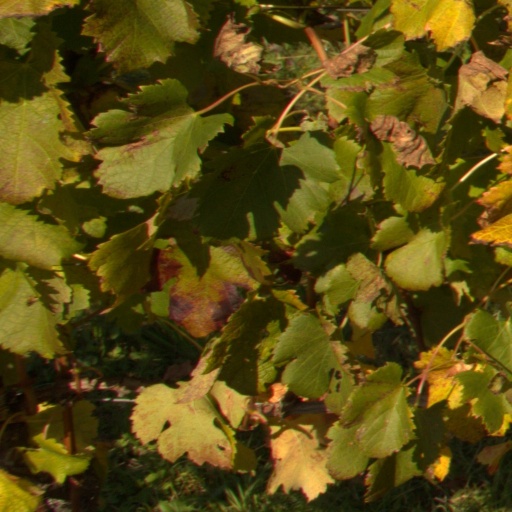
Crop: grape